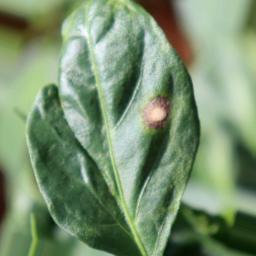
Label: cercospora